Johann Peter Melchior

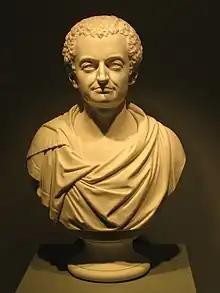
Bust of Maximilian von Montgelas by Johann Peter Melchior

Johann Peter Melchior (8 March 1747 – 13 June 1825) was a German porcelain modeller.